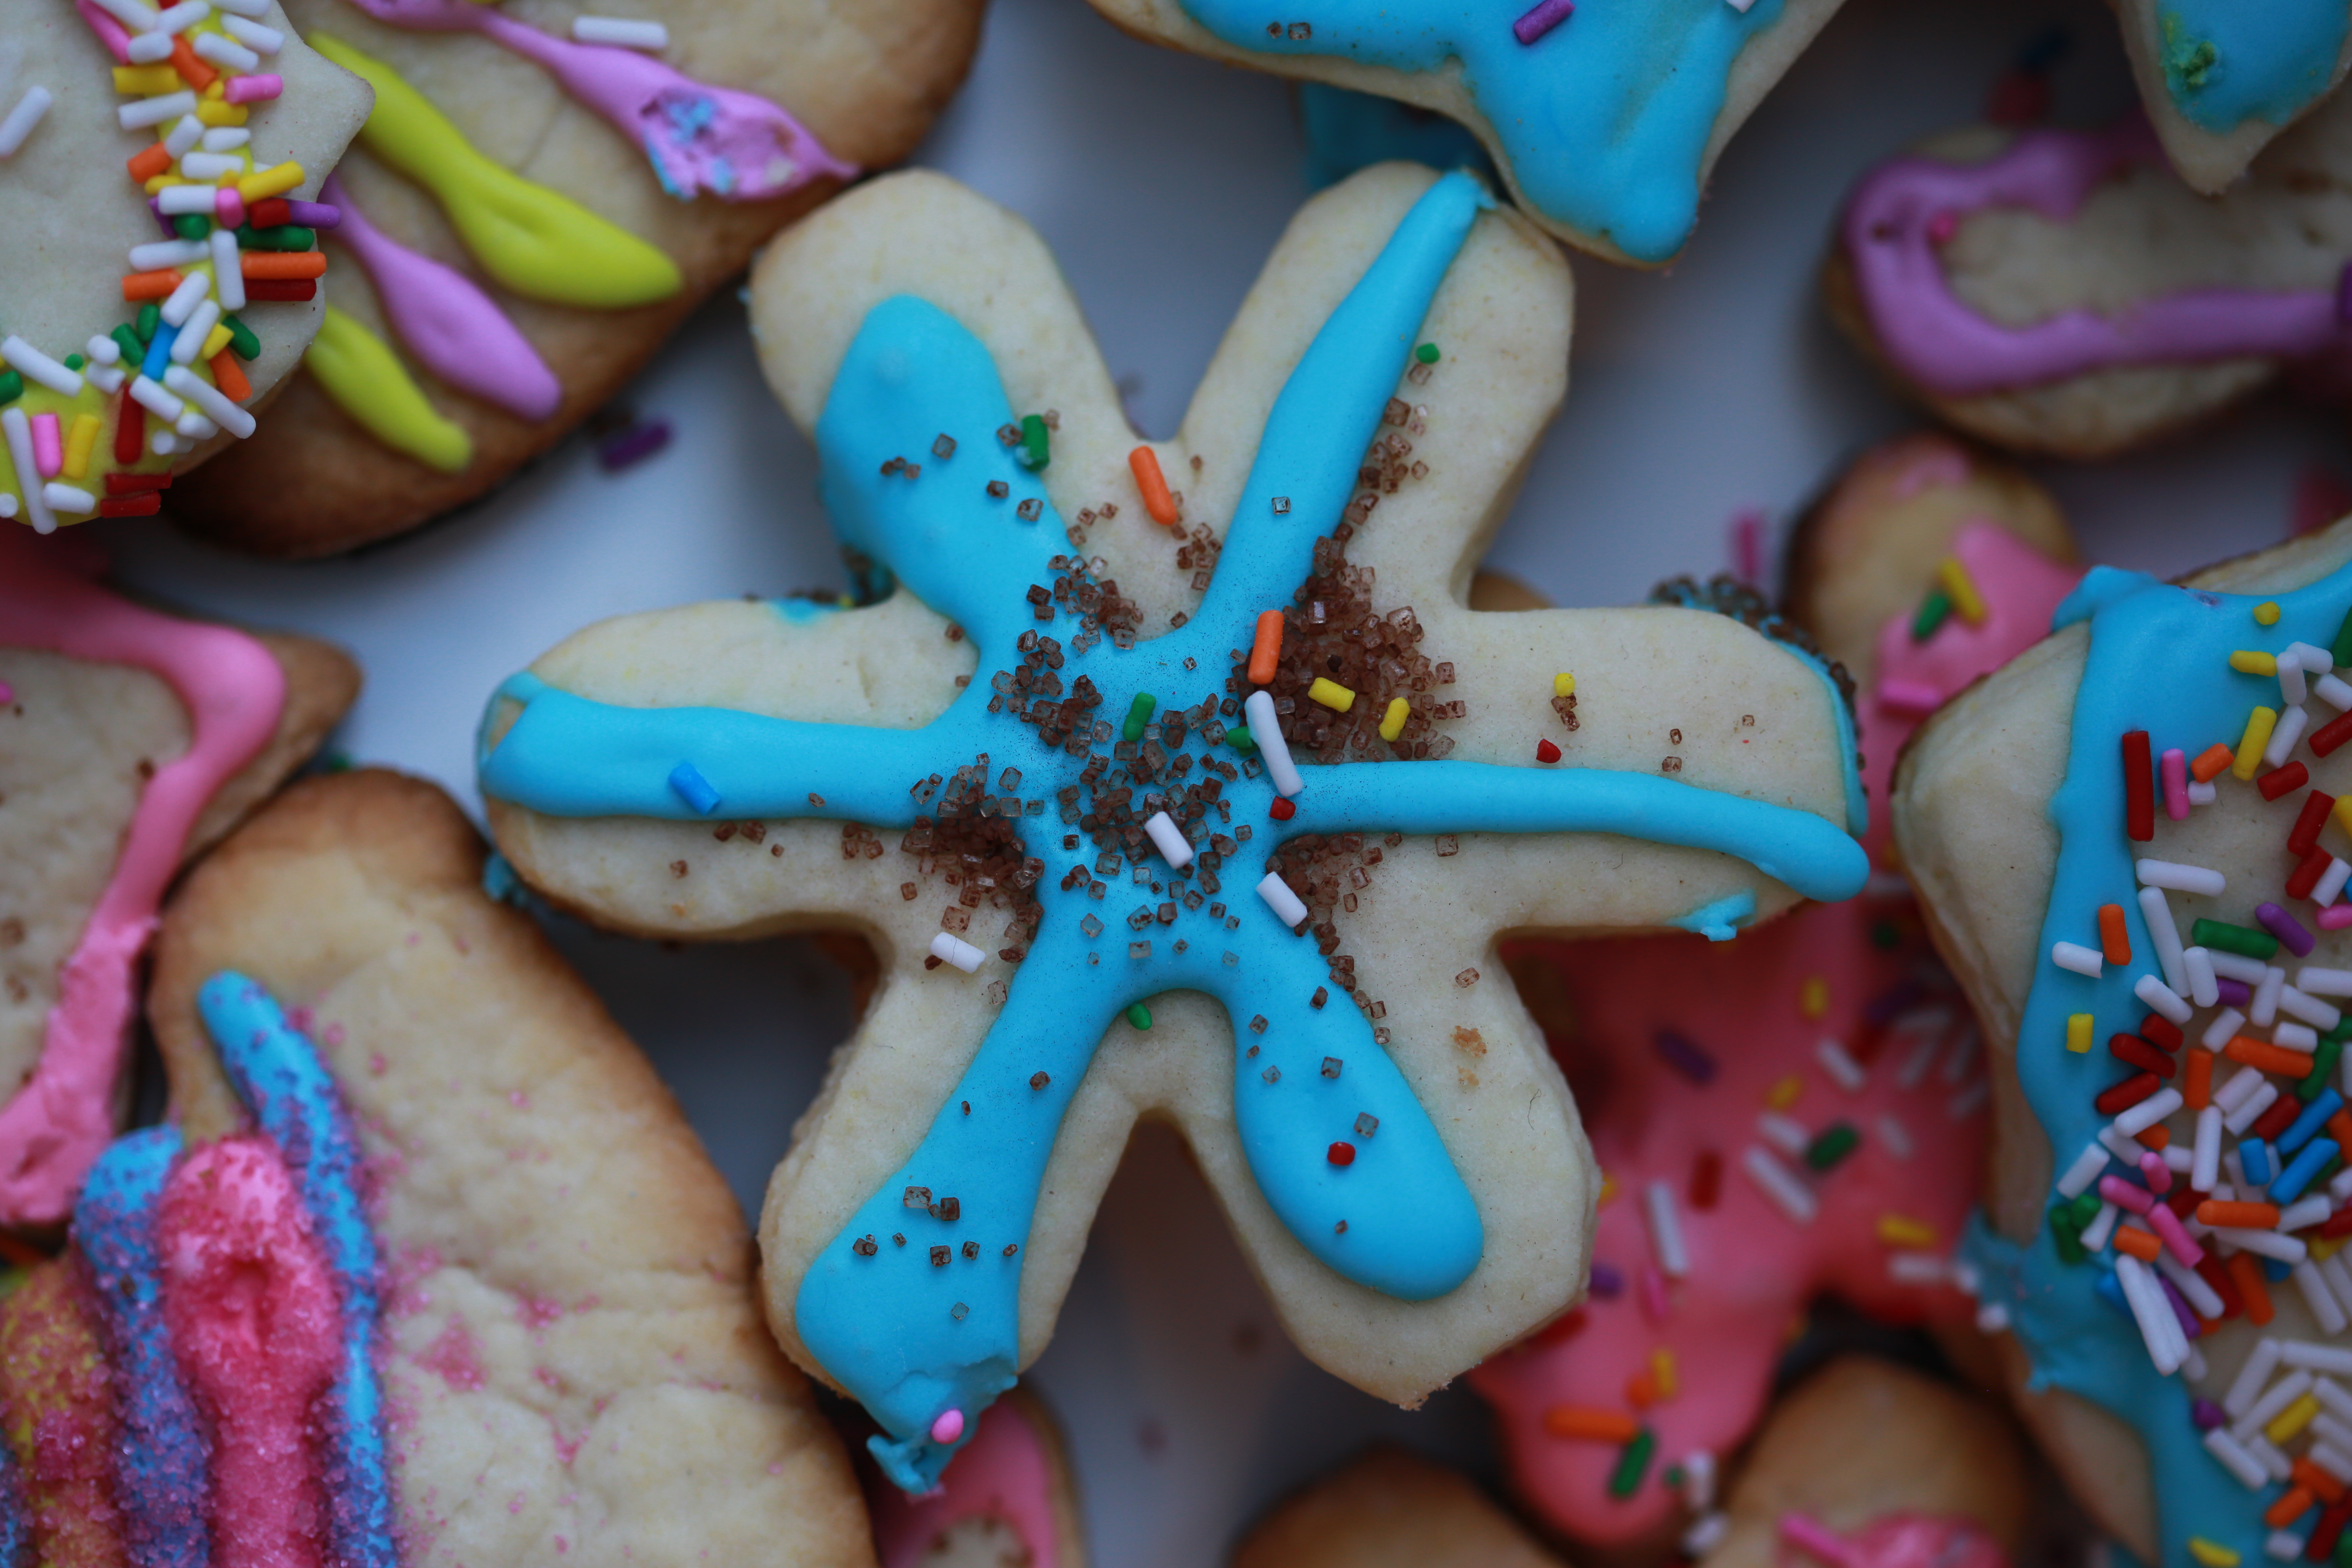
food, green, ingredient, plant, baked goods, cuisine, organism, pink, sweetness, finger food, dessert, confectionery, electric blue, baking, terrestrial plant, marine invertebrates, dish, cookies and crackers, snack, food additive, biscuit, rock, recipe, icing, gingerbread, Cake decorating supply, bredele, cookie, glaze, junk food, echinoderm